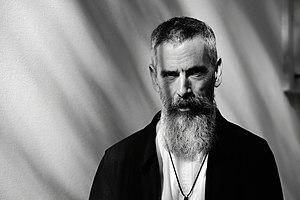
Christopher Chaplin, né le 6 juillet 1962 à Corsier-sur-Vevey, en Suisse, est un acteur et compositeur américain.